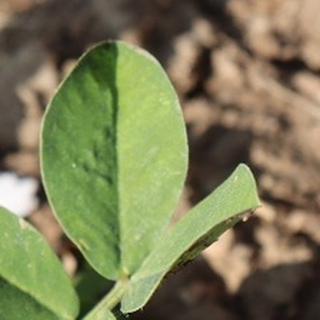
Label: healthy_groundnut